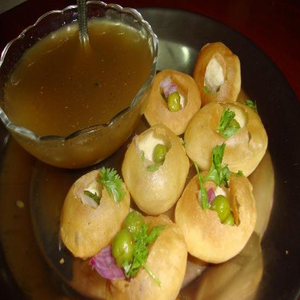
Dish: panipuri